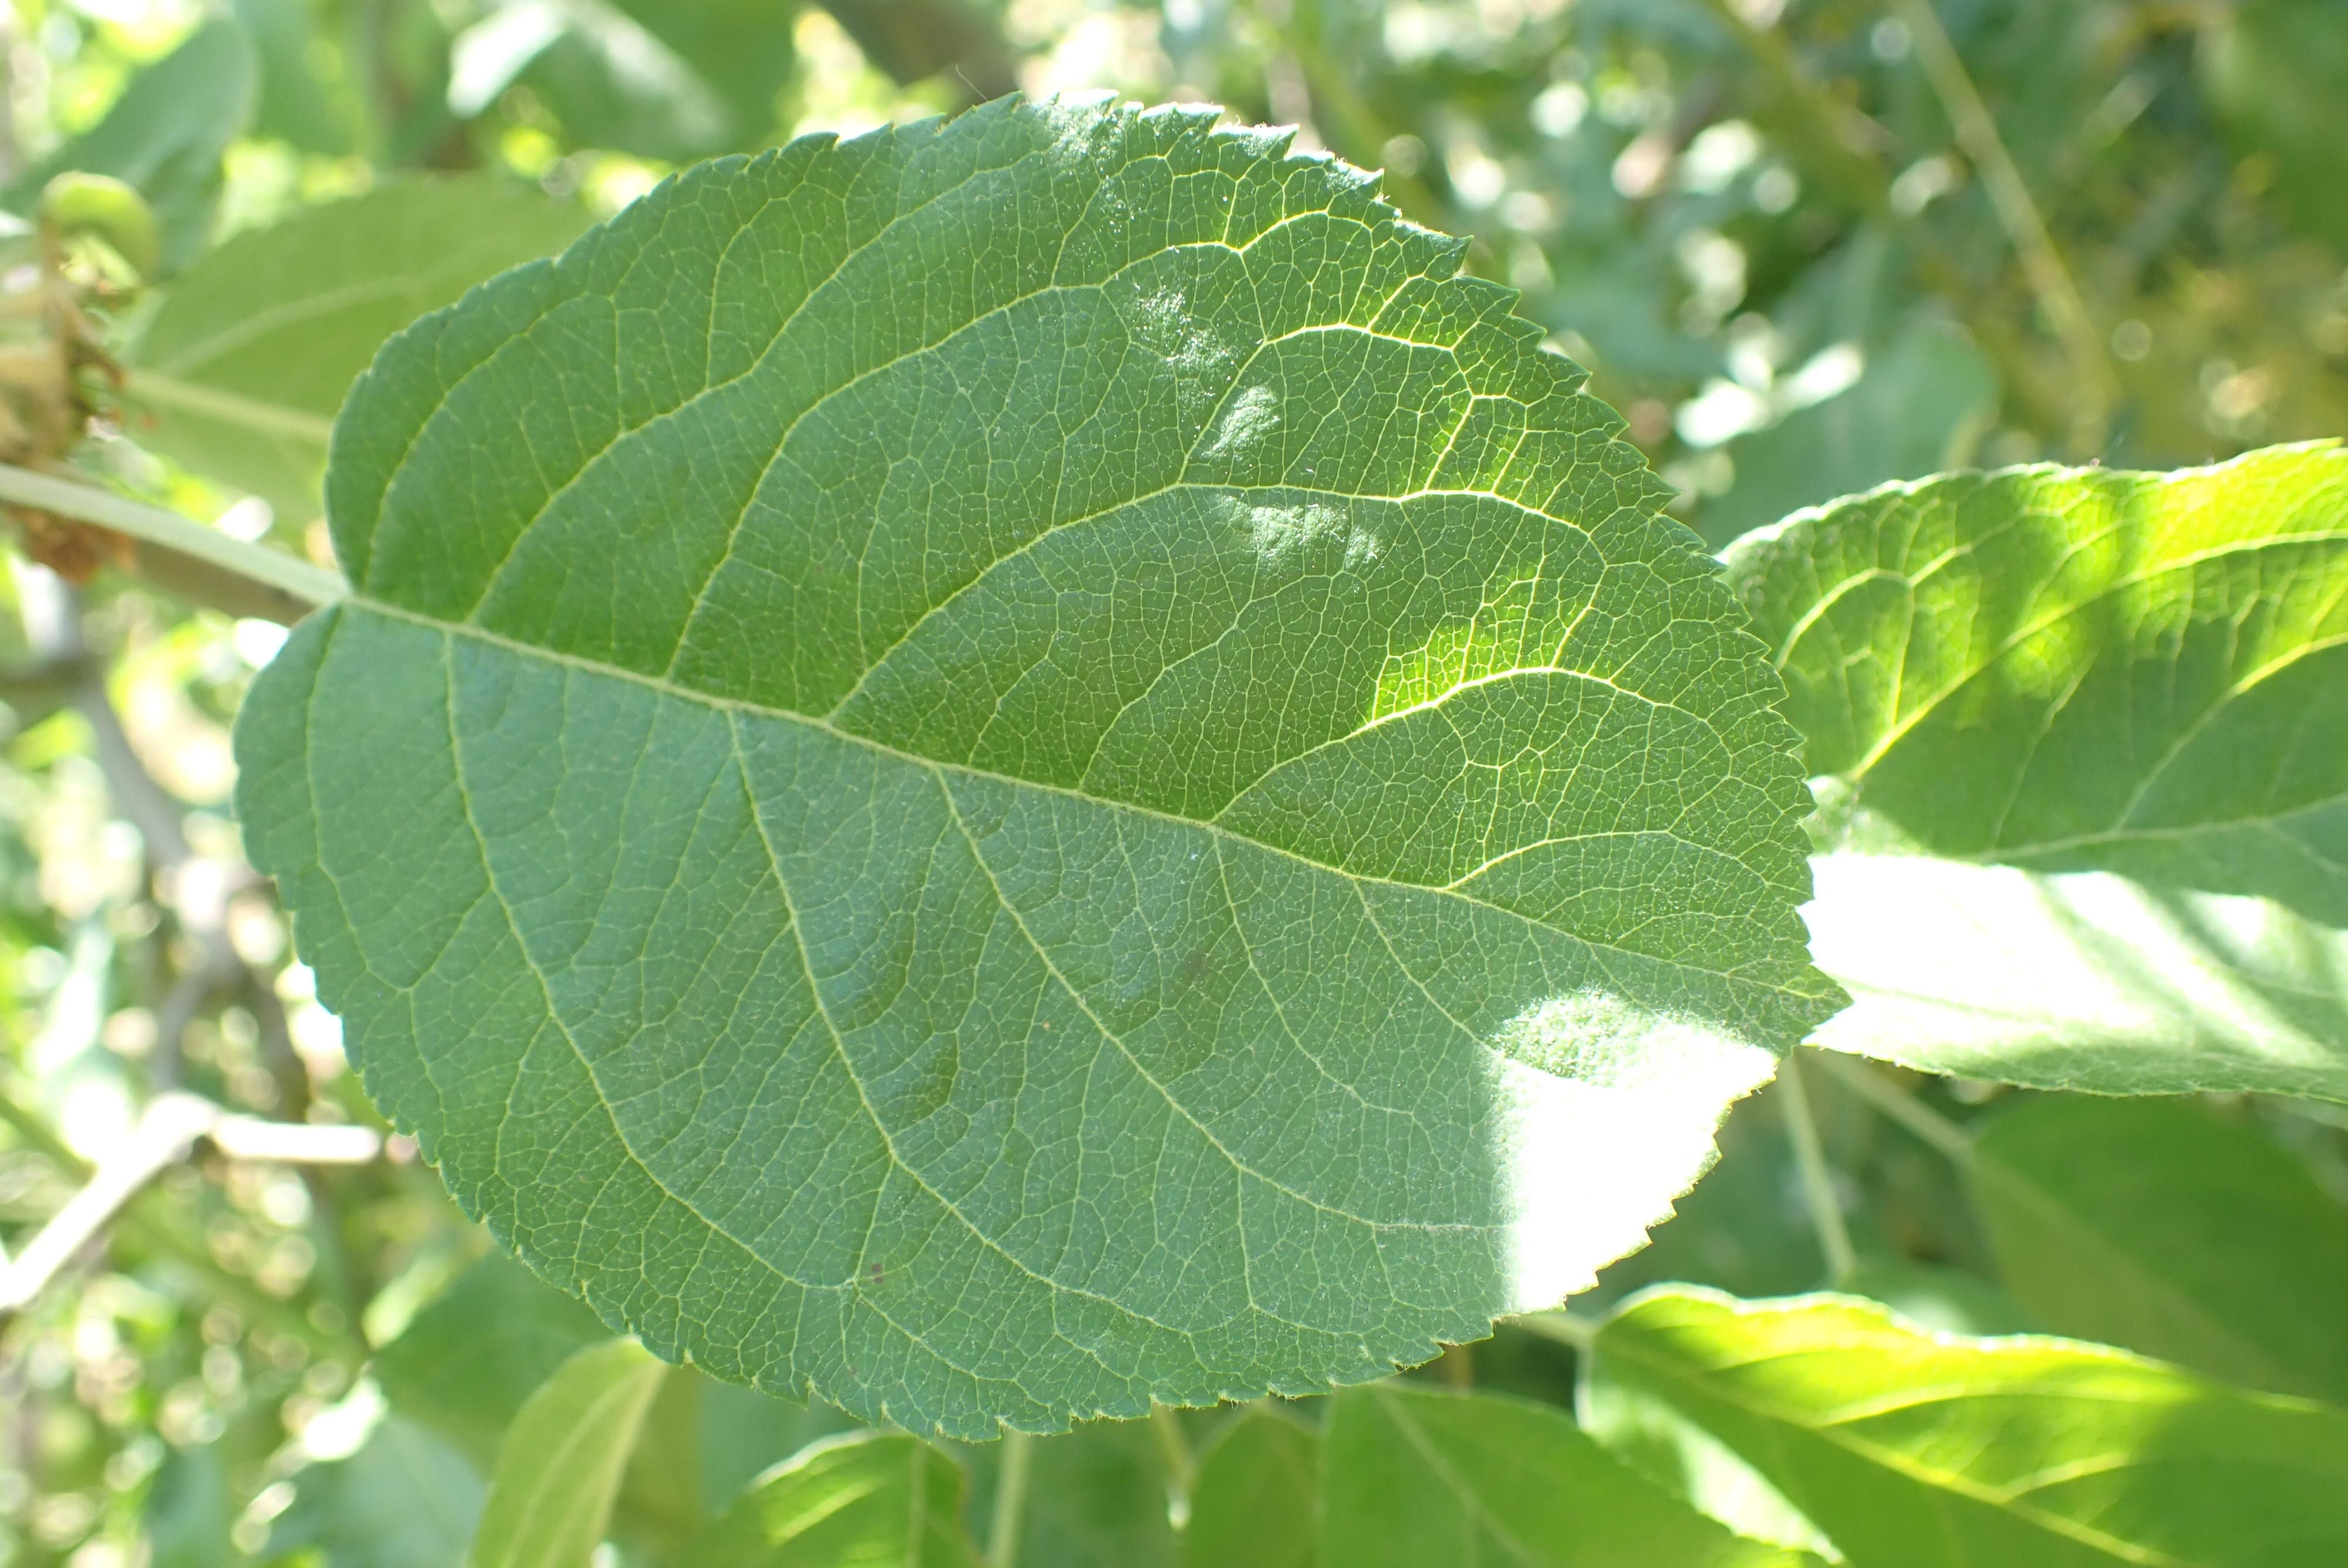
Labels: healthy